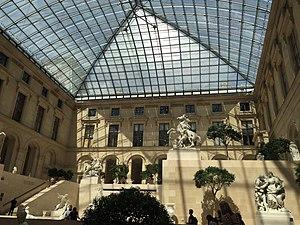
La cour Marly dans l'aile Richelieu du musée du Louvre. Salle remplie de statues de marbre et de bronze par un jour ensoleillé.
Le département des sculptures est un des huit départements du musée du Louvre. Il abrite une des plus importantes collections de sculptures au monde, et la plus riche collection d'œuvres françaises.